Poschiavo railway station

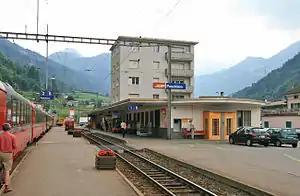
The station in 2008, prior to remodelling

Poschiavo railway station is a railway station in the municipality of Poschiavo, in the Swiss canton of Grisons. It is located on the Bernina line of the Rhaetian Railway. The station lies just outside the village of Poschiavo, and is linked to it by an avenue at right angles to the line.